The Cavaliers Drum and Bugle Corps

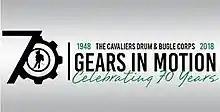
The Cavaliers' 70th Anniversary logo, 2018

The Cavaliers Drum and Bugle Corps (also known as "The Green Machine") is a World Class competitive junior drum and bugle corps based in Rosemont, Illinois. The Cavaliers were one of the thirteen founding member corps of Drum Corps International and is a seven-time DCI World Champion. The Cavaliers are the only active all-male corps in the activity.